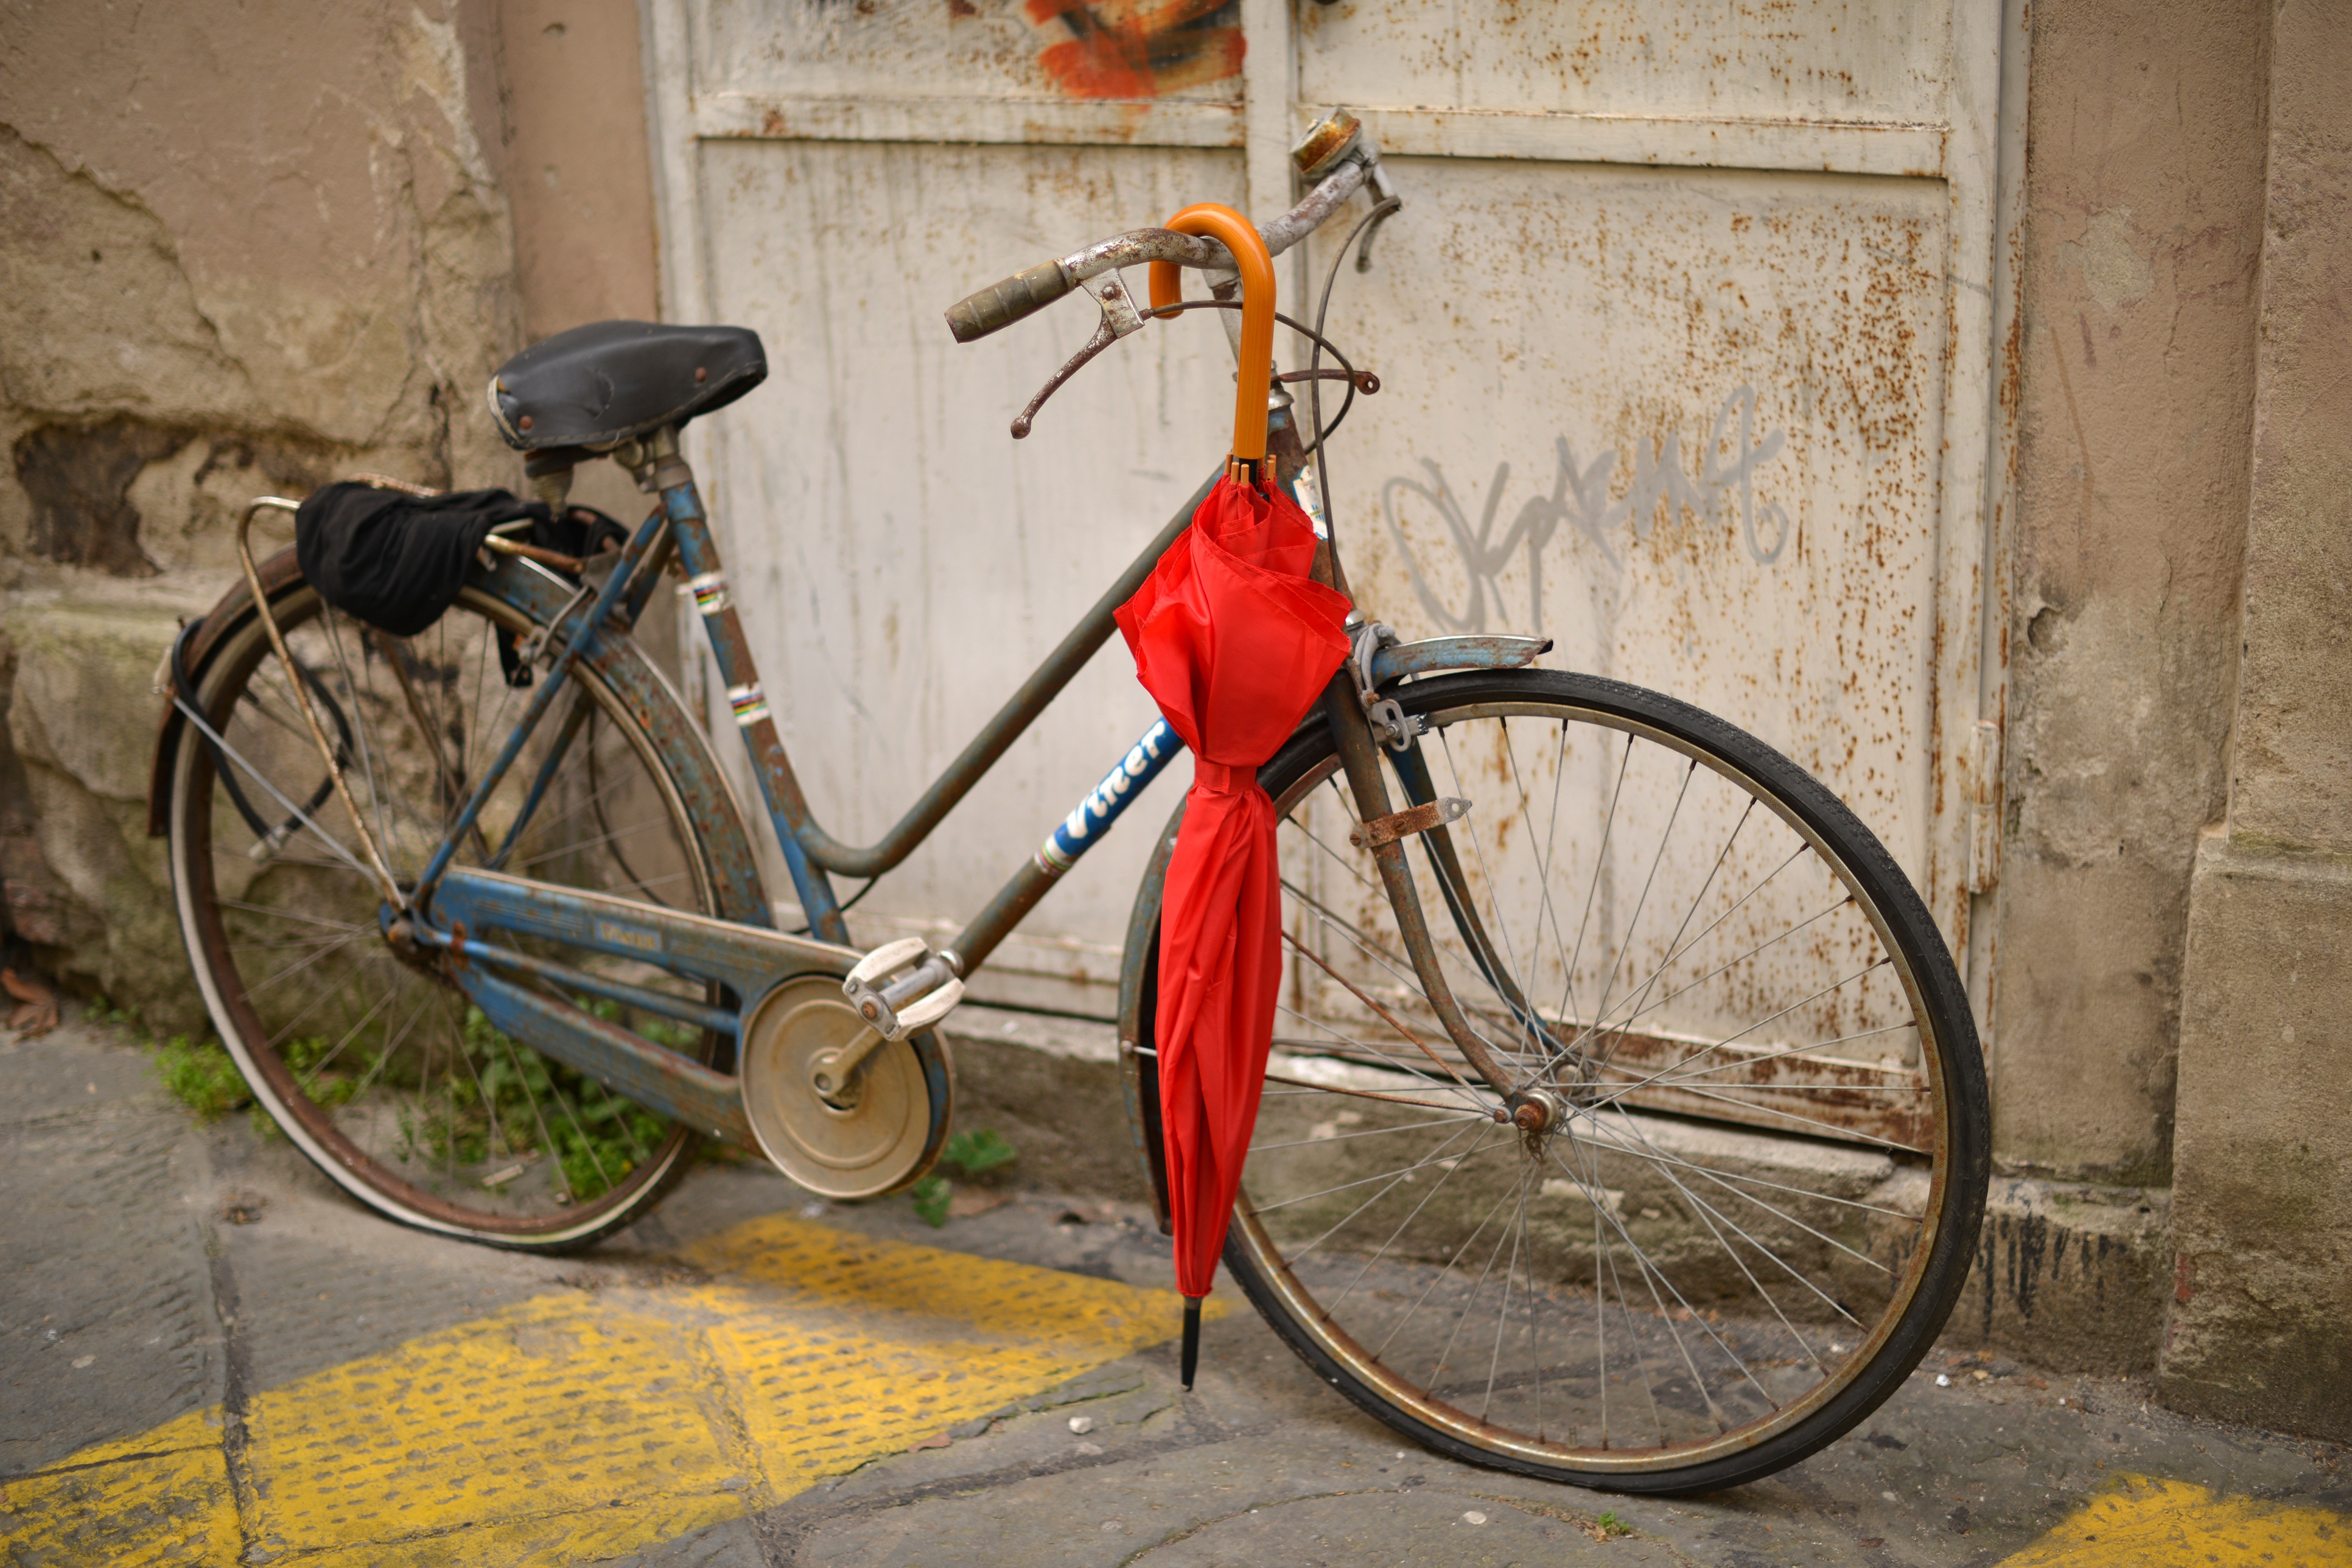
wheel, bicycle, bike, vehicle, umbrella, italy, sports equipment, mountain bike, cycling, lucca, land vehicle, cyclo cross bicycle, cyclo cross, bicycle racing, road bicycle, racing bicycle, hybrid bicycle